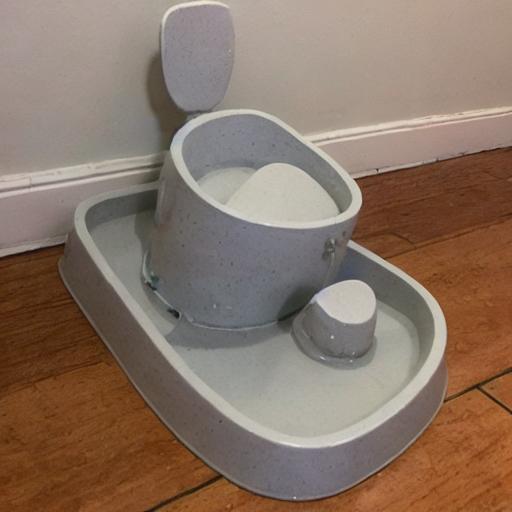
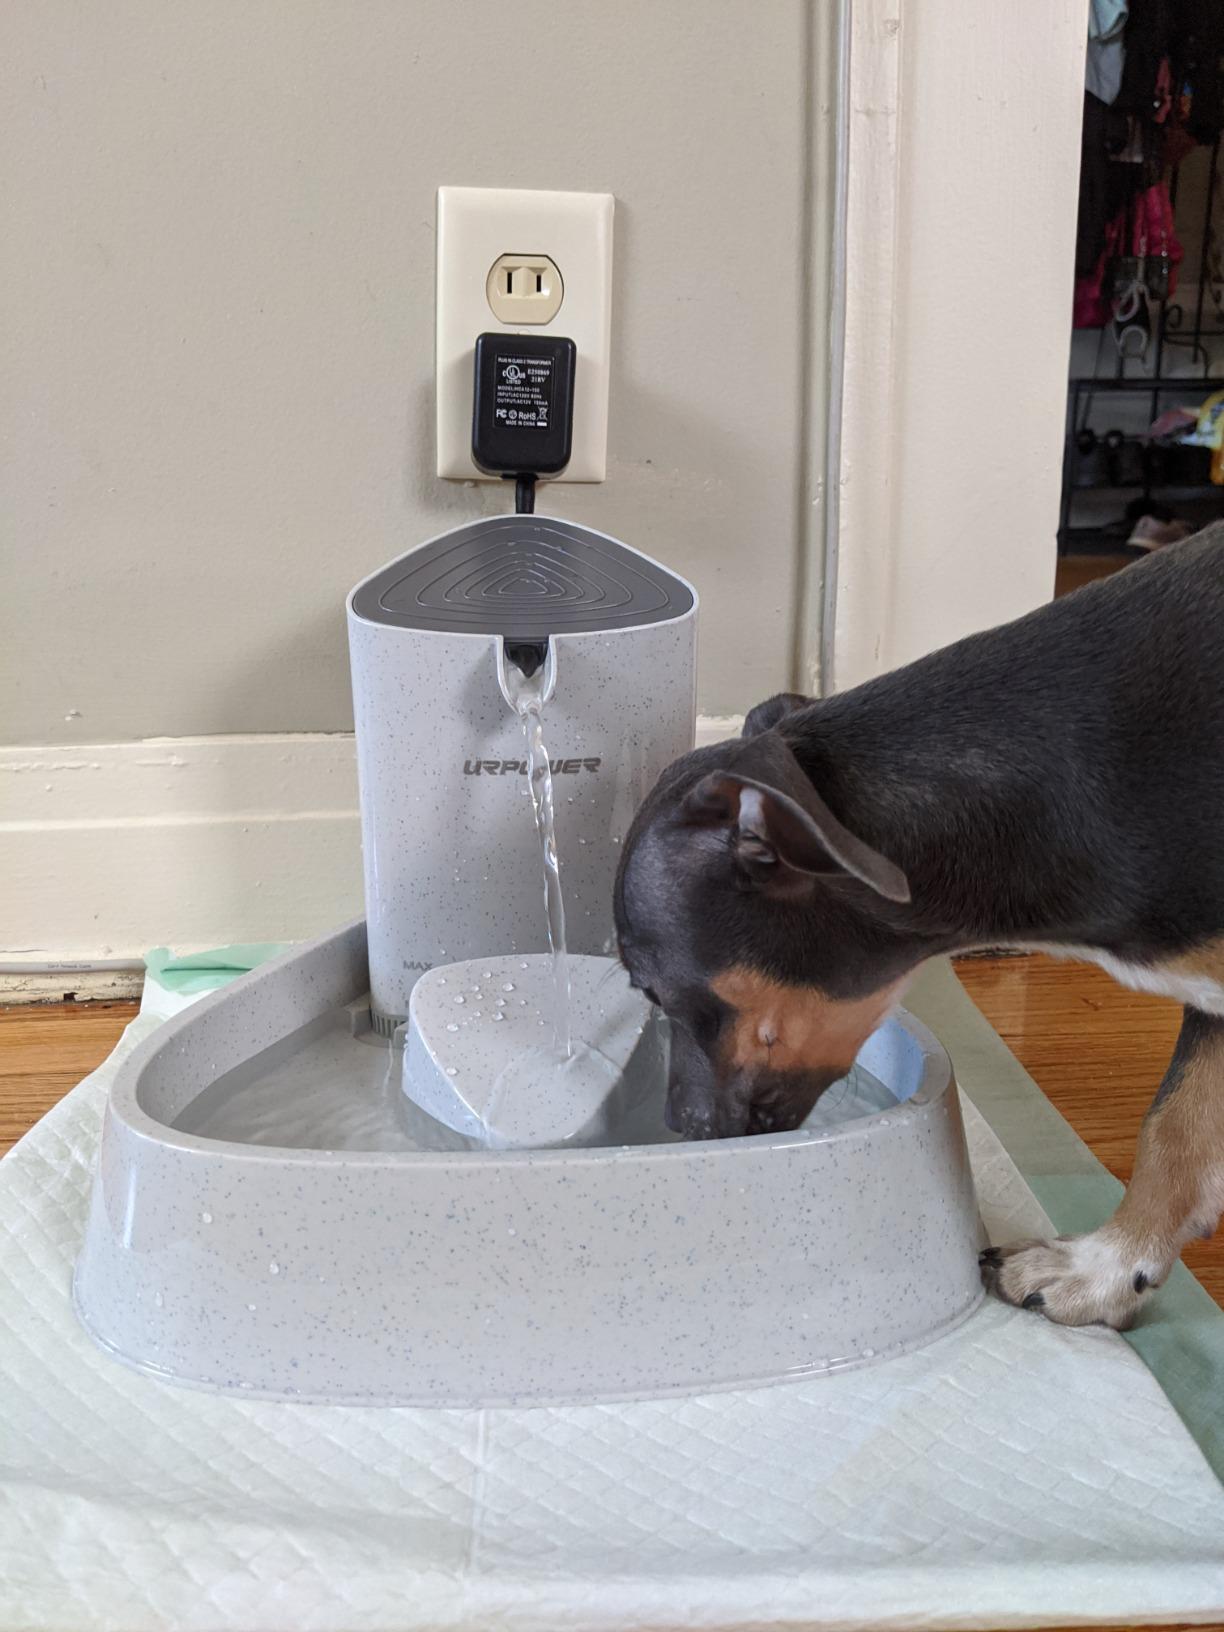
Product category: items_bowl
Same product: no